François Marie Peyrenc de Moras

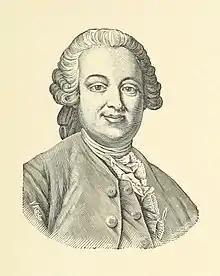
François Marie Peyrenc de Moras

In a family from the Cévennes, he was the son of Abraham Peyrenc de Moras (1686–1732), son of barber enriched in the system of Law, who built the Hôtel Biron (which since 1919 has housed the Musée Rodin), rue de Varenne in Paris and his wife, Anne-Marie-Josephe de Farges (1699–1738). He married Catherine Moreau Sechelles. Like his father, he is lord of Ambert, in Arlanc of Boutonnargues, Riols and Saint-Amand Roche Savine.